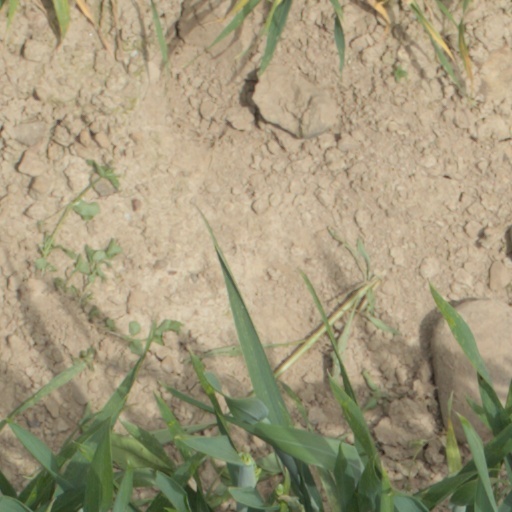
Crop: wheat